Müllheim, Switzerland

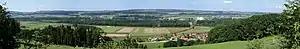
Thur valley with Seerücken hills. Müllheim is in the middle of the picture.

Müllheim has an area, , of . Of this area, or 49.8% is used for agricultural purposes, while or 29.3% is forested. Of the rest of the land, or 18.8% is settled (buildings or roads), or 2.1% is either rivers or lakes.